Pontifical Bolivarian University

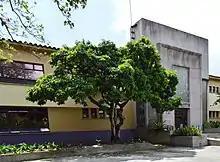
The School of Law and Political Sciences, founded in 1936, is the oldest in the university.

The university is made up of 8 Schools (main campus), 19 centers, foundations and institutes (Medellín) and in its satellite campuses, 13 centers, foundations and institutes. The university offers 42 undergraduate programs and 156 graduate programs: 11 doctoral programs, 48 master programs and 97 specializations.